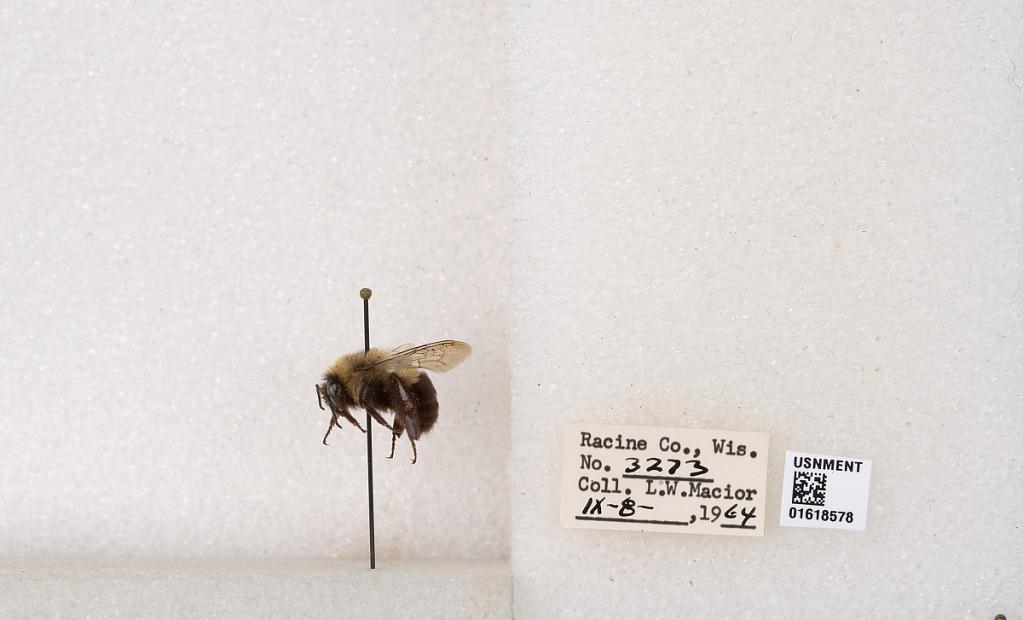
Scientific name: Bombus impatiens Cresson
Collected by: L. Macior
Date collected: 1964-9-8
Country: United States
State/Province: Wisconsin
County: Racine
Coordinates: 42.7299, -87.8123